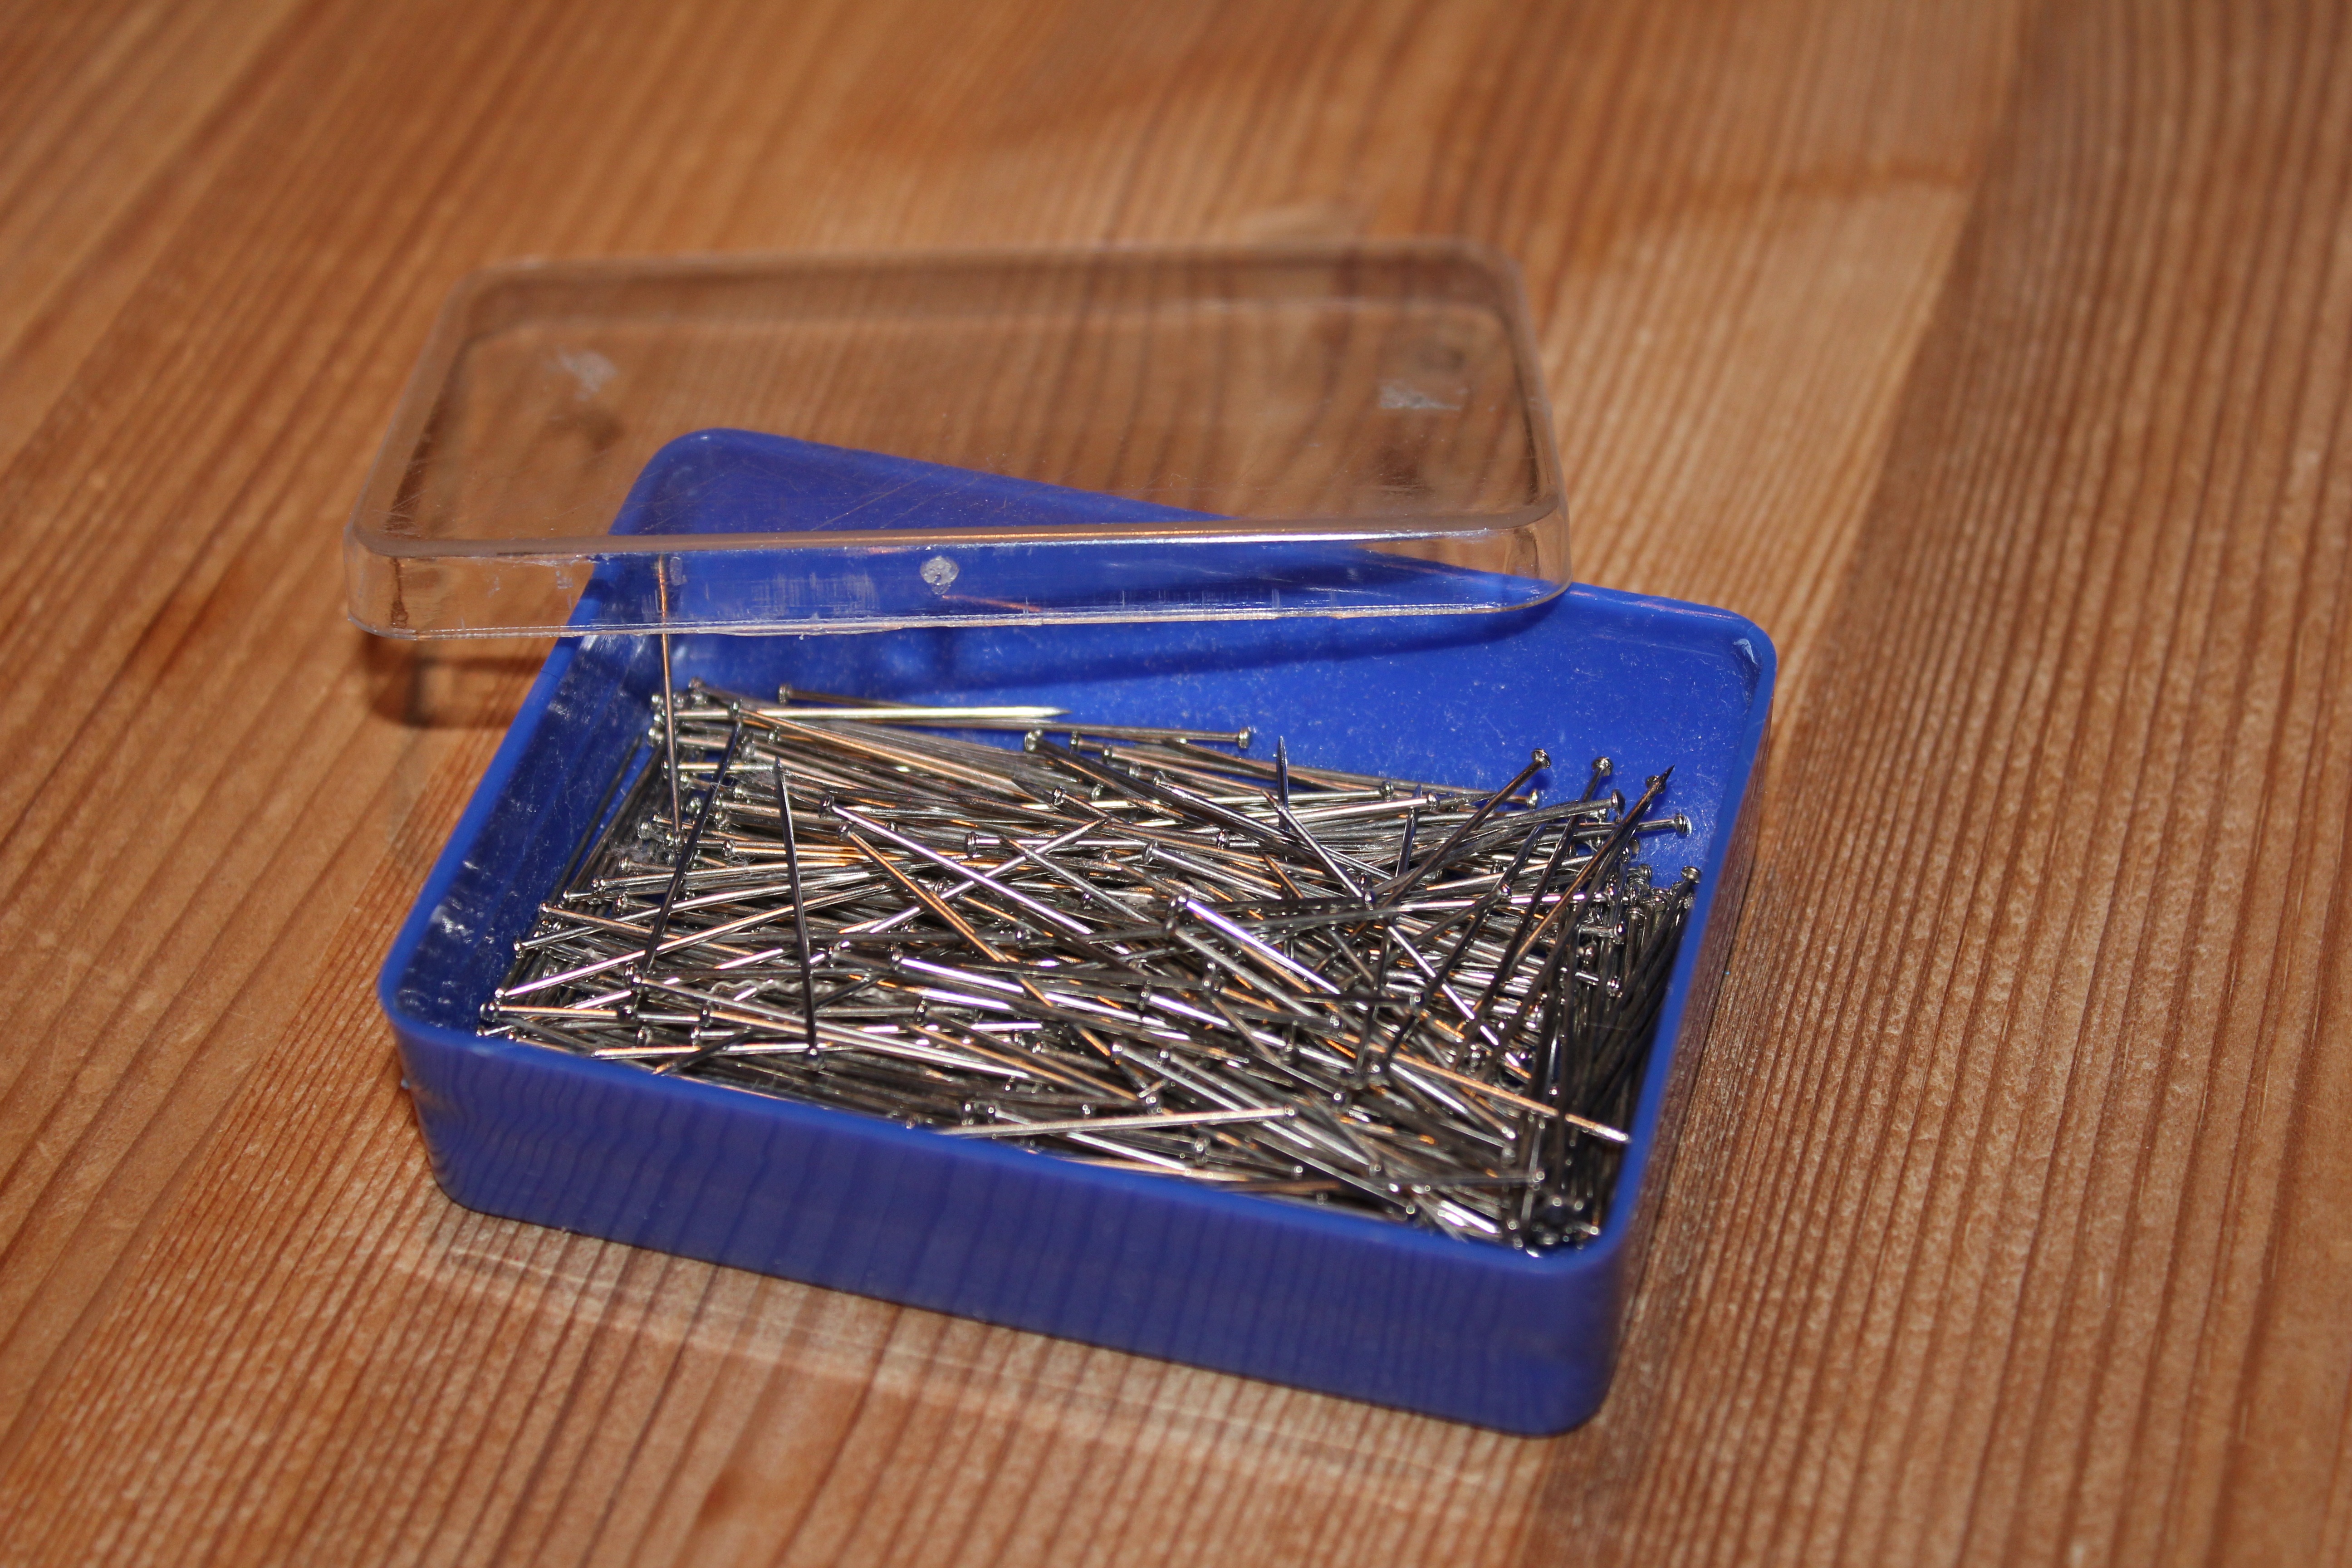
pins, carton box, sew